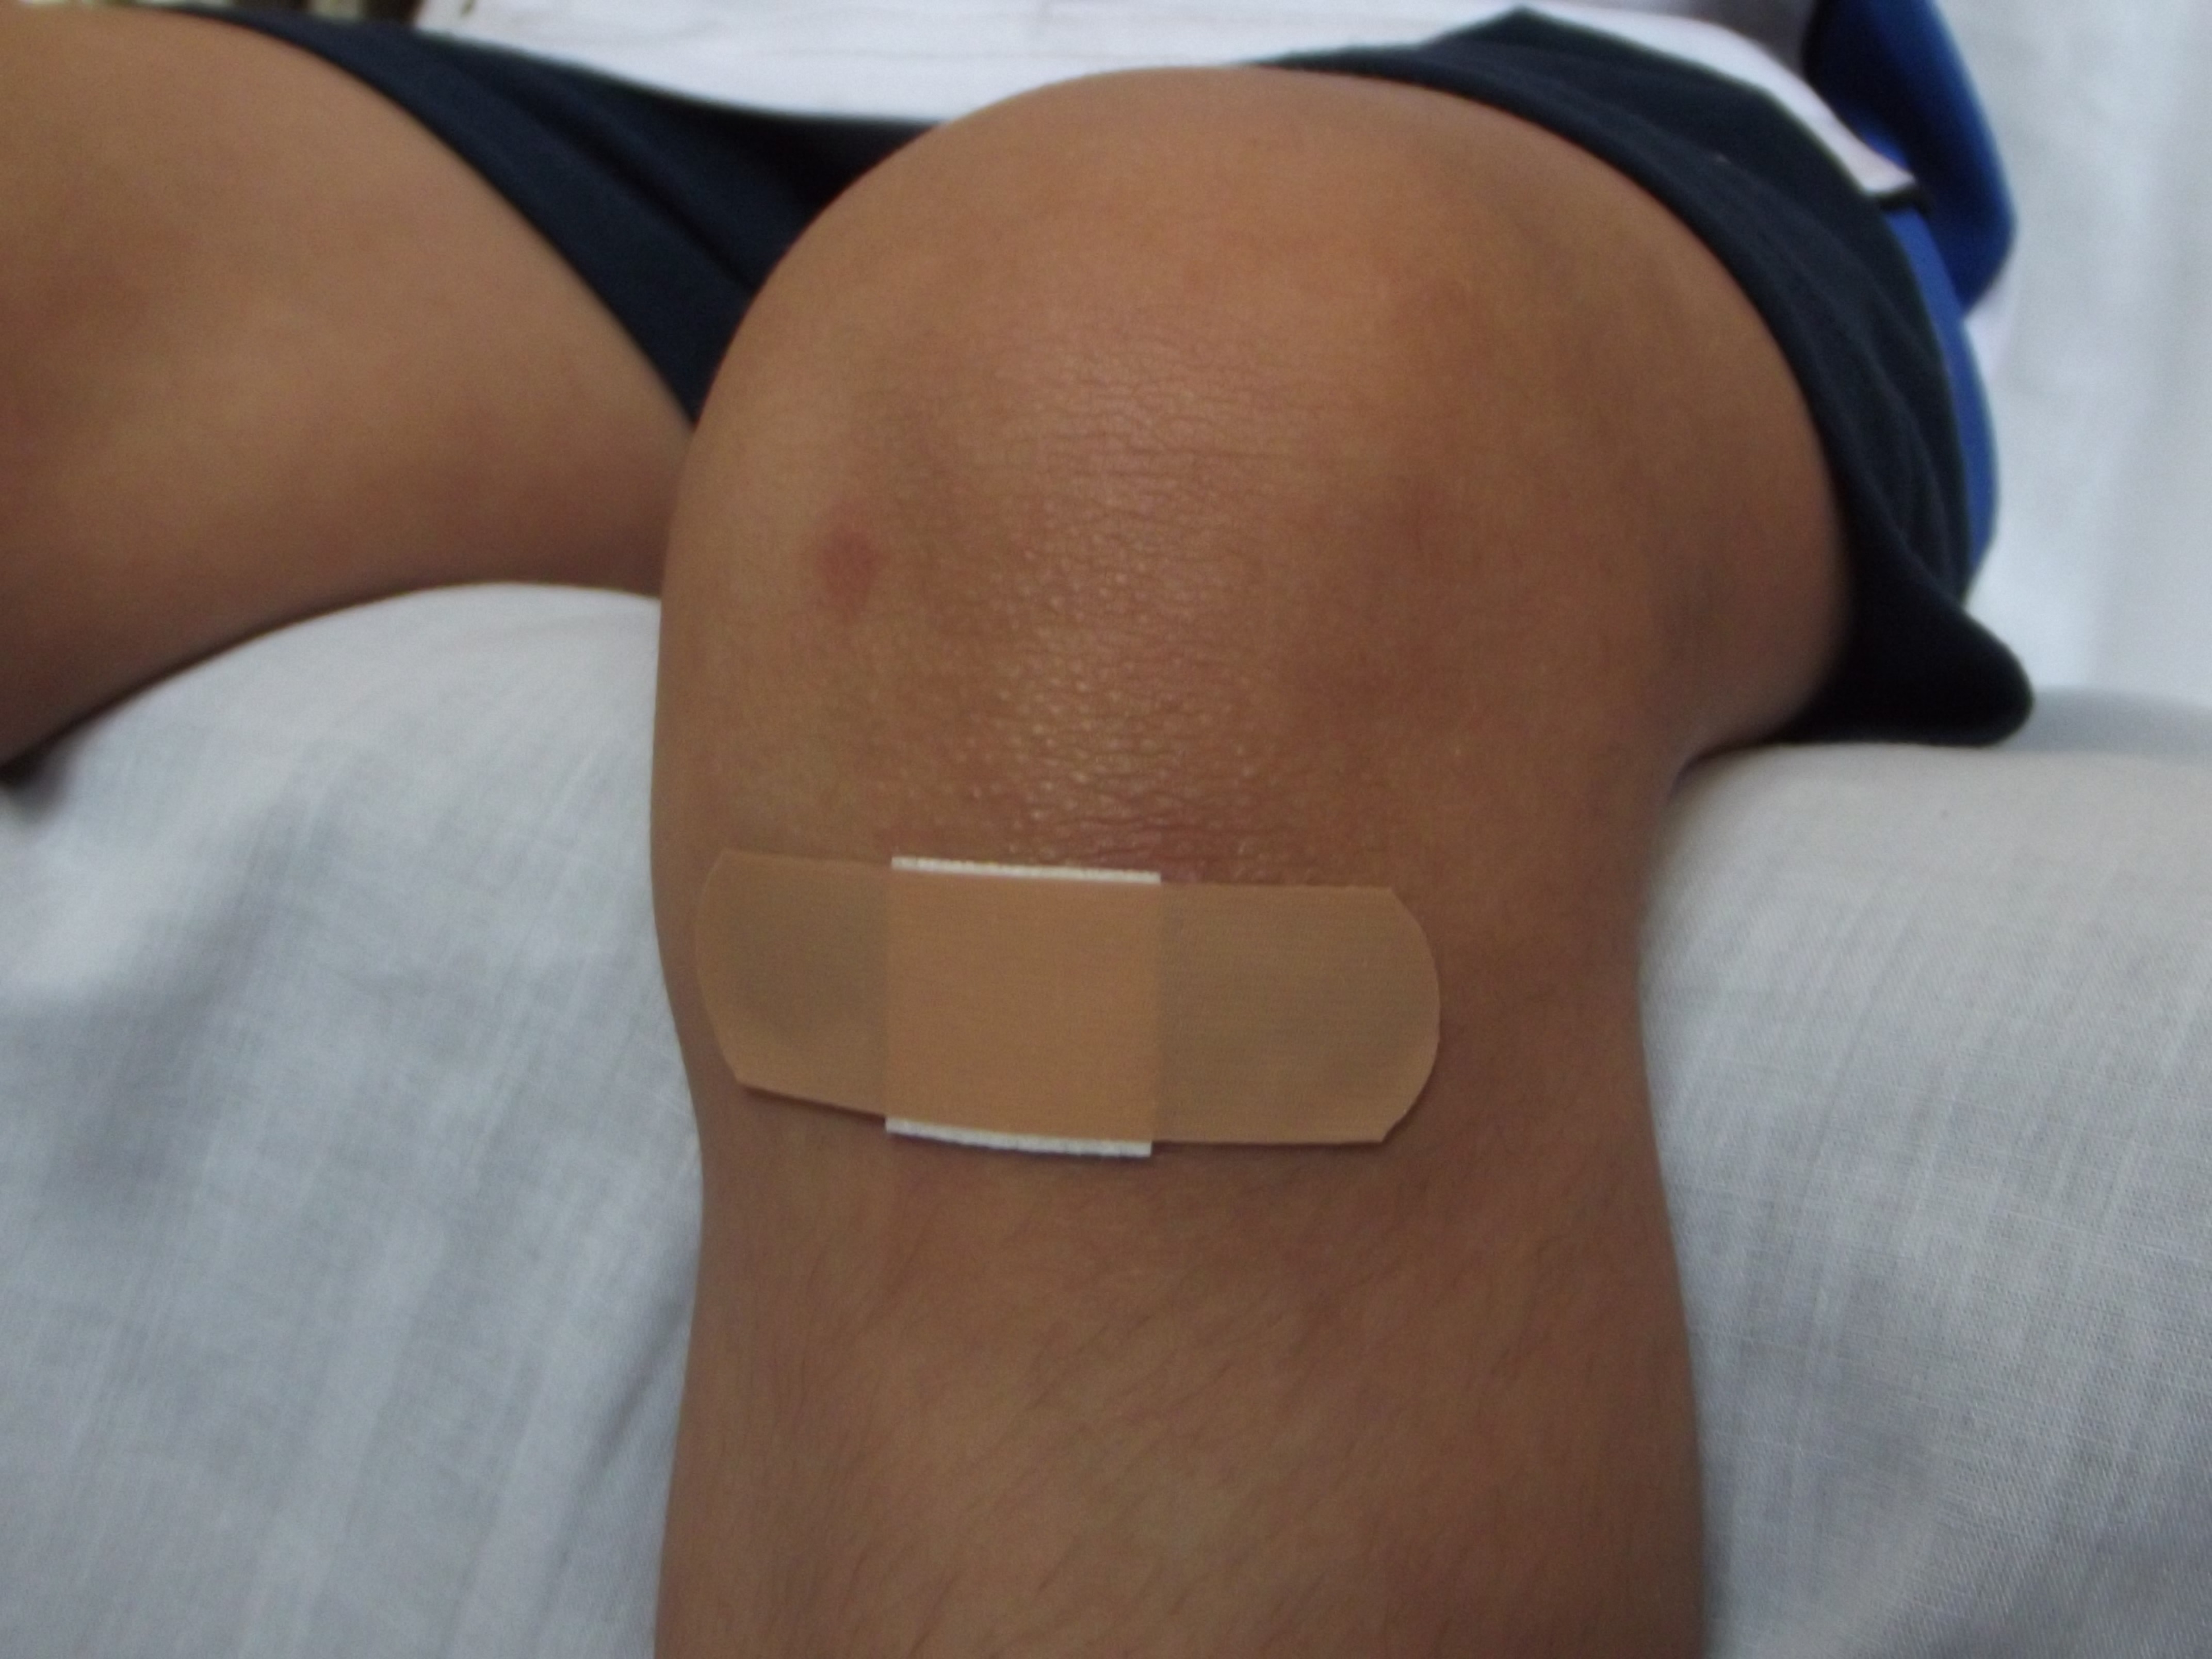
hand, person, people, girl, leg, finger, child, clothing, arm, baby, muscle, human body, children, thigh, skin, wounded, cure, abdomen, wound, wounds, injured, sense, undergarment, active undergarment, bandita